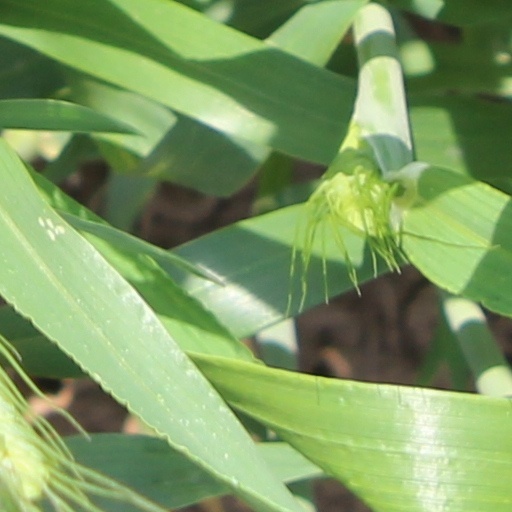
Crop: wheat